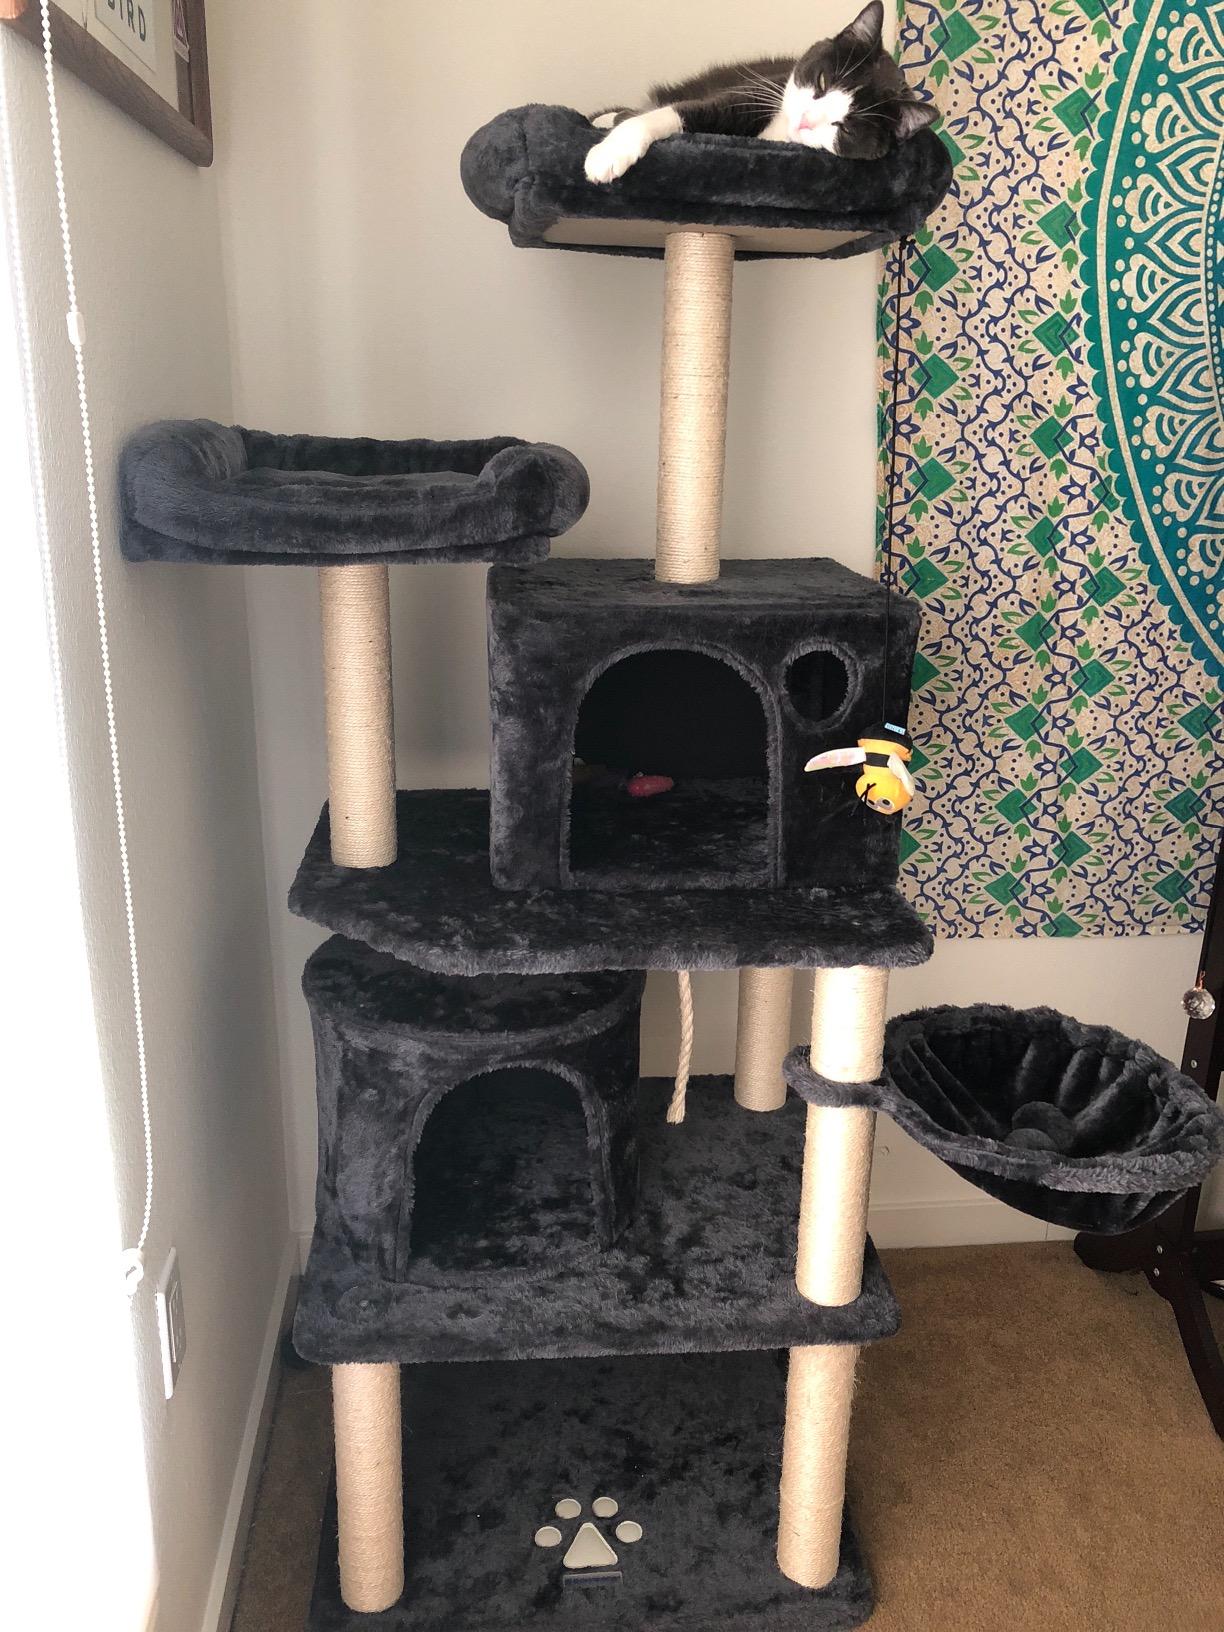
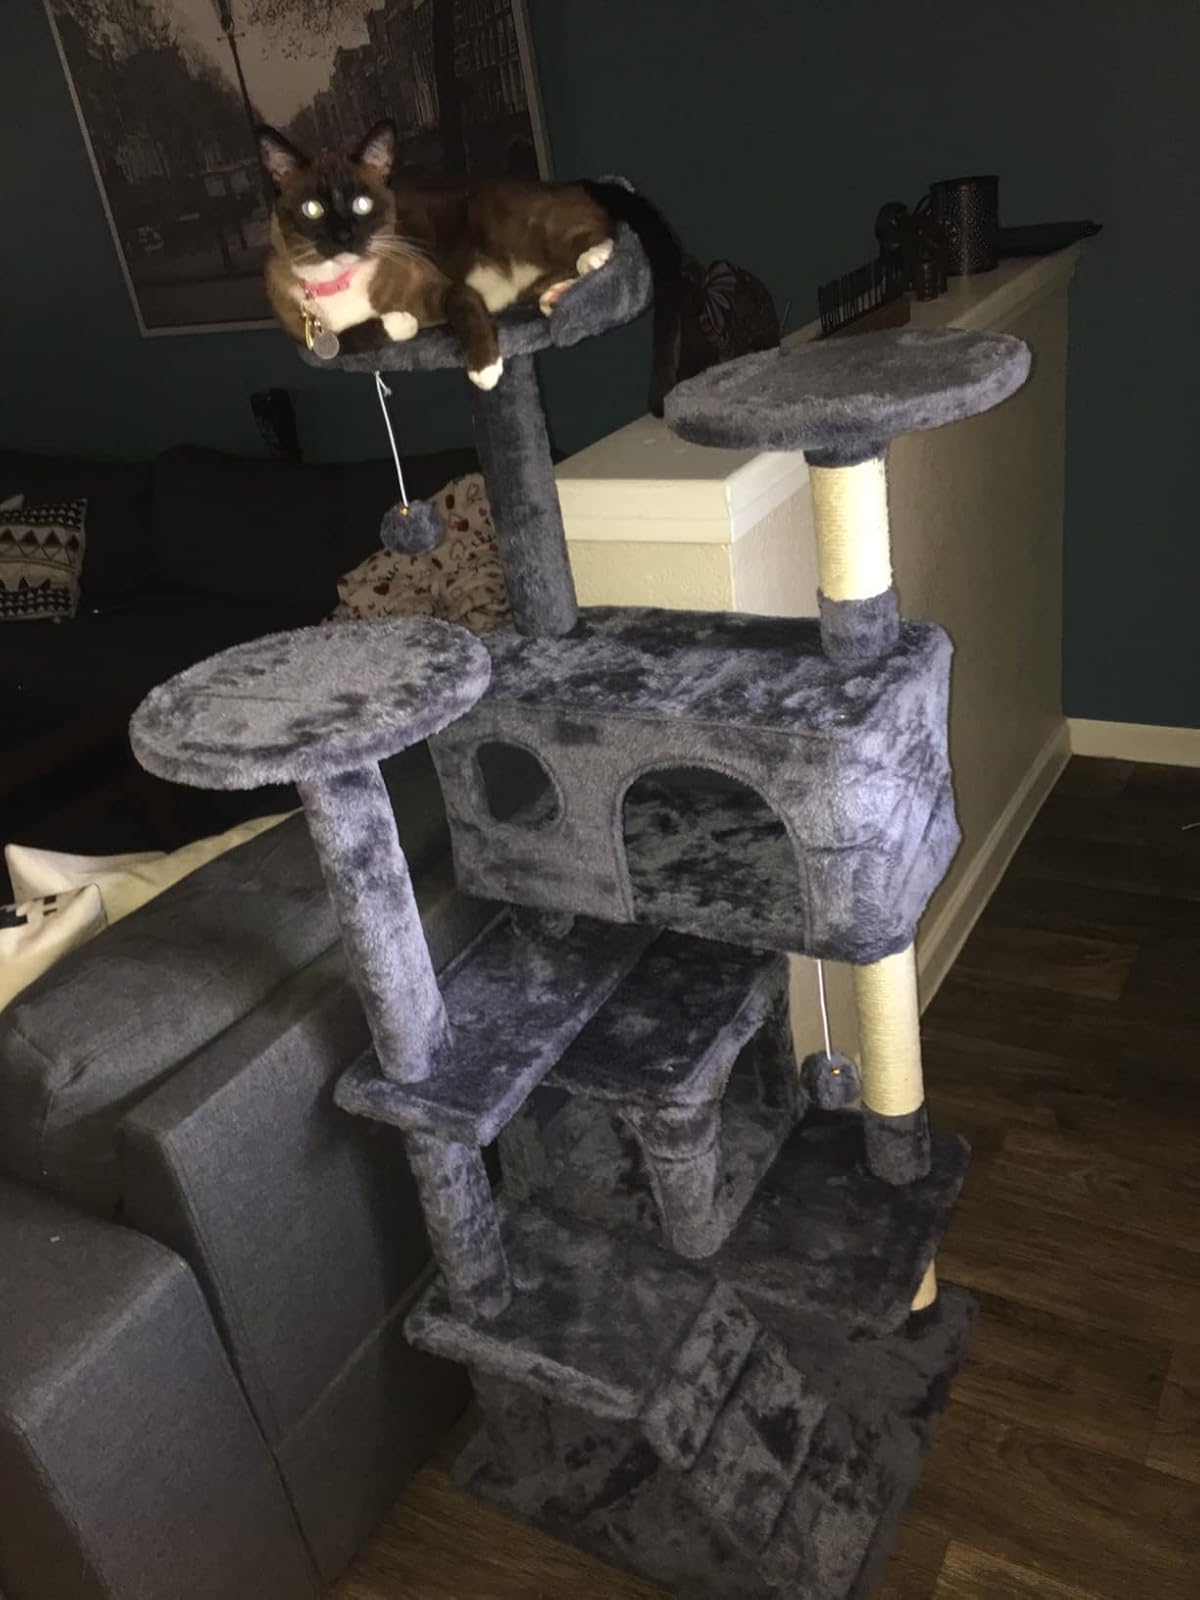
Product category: items_cat tree
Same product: no